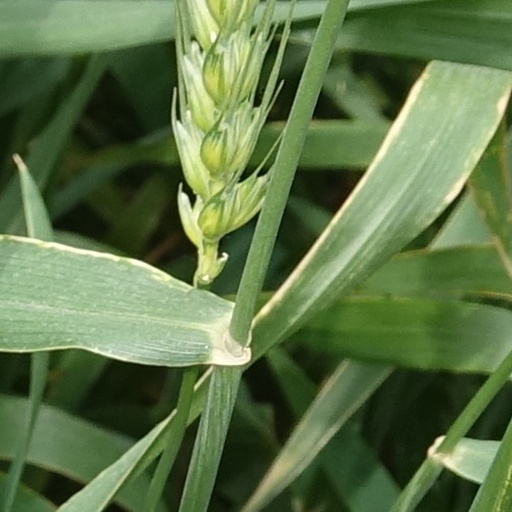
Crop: wheat